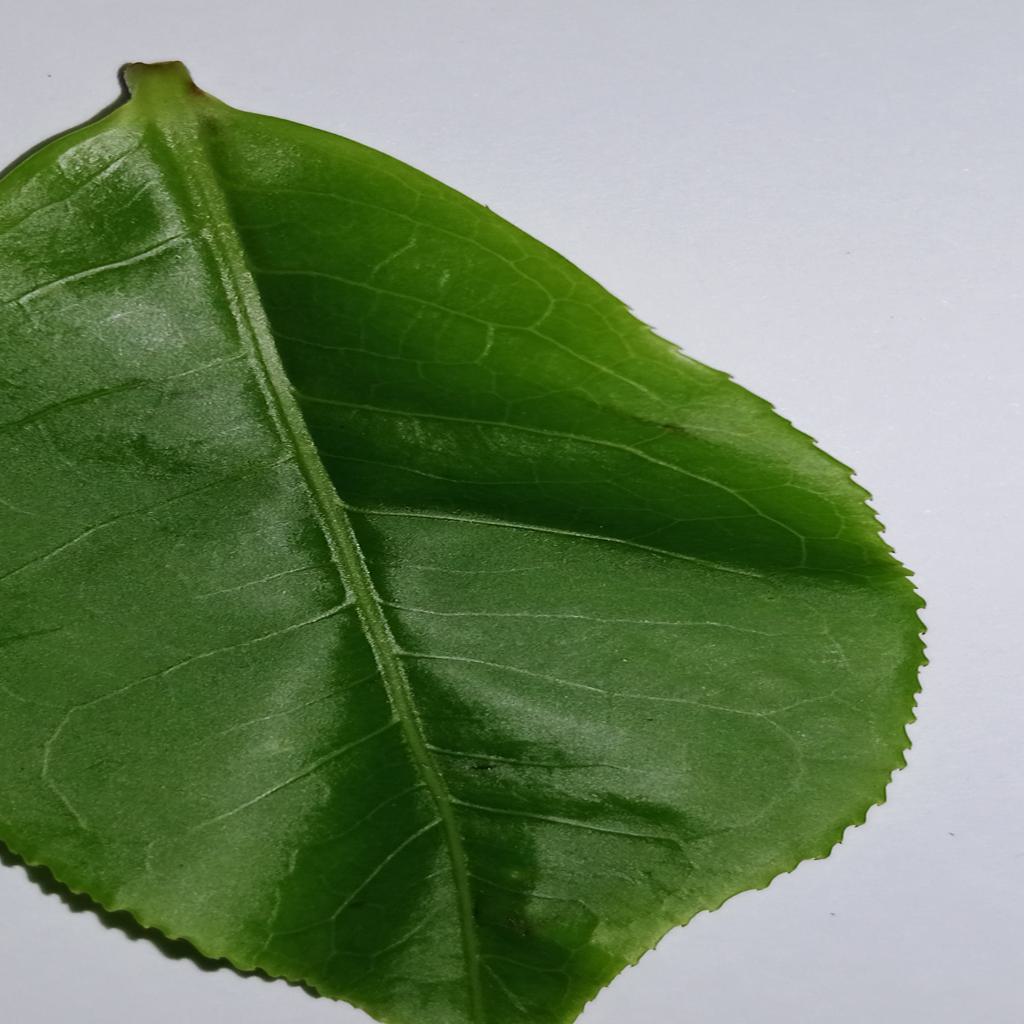
Label: Healthy